Miohippus

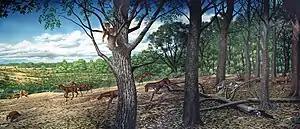
Restoration of "Miohippus" (middle) and other animals from the Turtle Cove Member of the John Day Formation. Image courtesy of the National Park Service

The species "M. obliquidens" dating from 34.9 to 30.0 Ma found in Montana, North Dakota, South Dakota, and Nebraska when calculated for estimated body mass were within the margin of 25 to 30 kg (55 to 66 lbs). "Miohippus" became much larger than "Mesohippus". They weighed around 40 to 55 kilograms. They were somewhat larger than most earlier Eocene horse ancestors, but still much smaller than modern horses, which typically weigh about 500 kilograms.